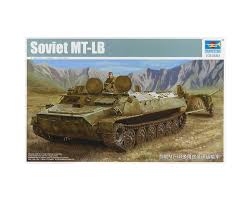
Label: MT_LB